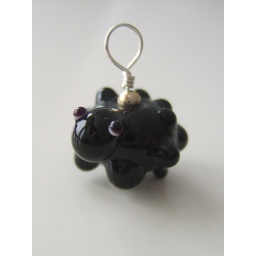
Handcrafted by a veteran lampworker and knitter. Only half an inch tall, set with silver accents, and cute as a buitton!